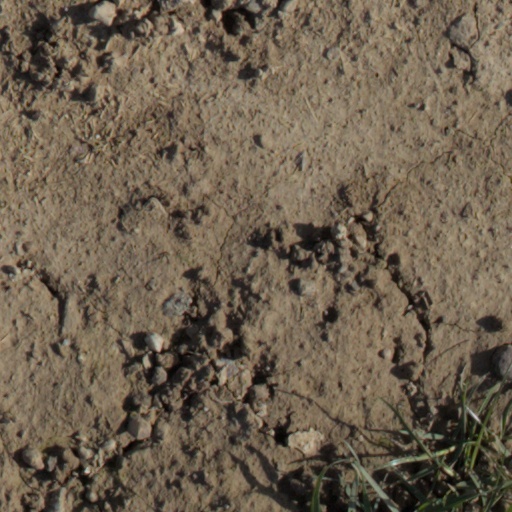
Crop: wheat